T. E. Lawrence

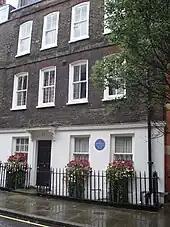
14 Barton Street, Westminster, London, where Lawrence lived while writing "Seven Pillars"

In 1918, Lowell Thomas went to Jerusalem where he met Lawrence, "whose enigmatic figure in Arab uniform fired his imagination", in the words of author Rex Hall. Thomas and his cameraman Harry Chase shot a great deal of film and many photographs involving Lawrence. Thomas produced a stage presentation entitled "With Allenby in Palestine" which included a lecture, dancing, and music and depicted the Middle East as exotic, mysterious, sensuous, and violent.